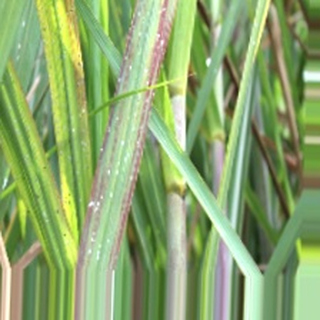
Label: sugarcane_bacterial_blight